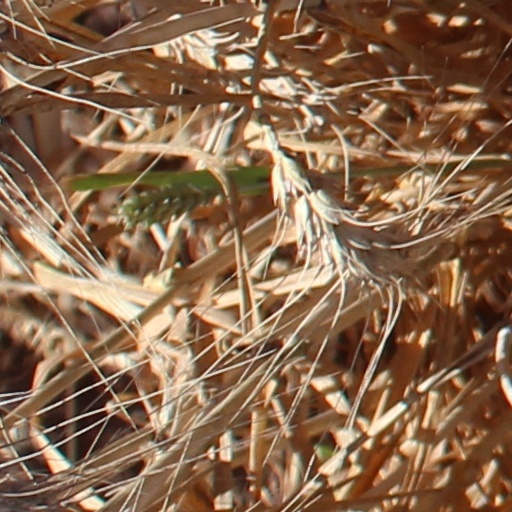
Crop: wheat